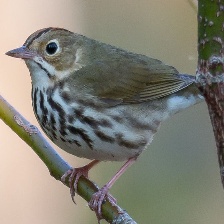
Species: OVENBIRD
Scientific name: SEIURUS AUROCAPILLA